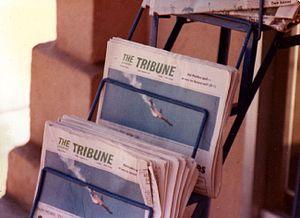
La collision aérienne de San Diego a eu lieu le 25 septembre 1978 entre un avion léger Cessna 172 et un Boeing 727-200 de la compagnie Pacific Southwest Airlines assurant le vol PSA 182 de Los Angeles à San Diego. Il s'agit de la pire catastrophe aérienne de l'État de Californie, mais aussi de l'une des plus meurtrières des États-Unis.